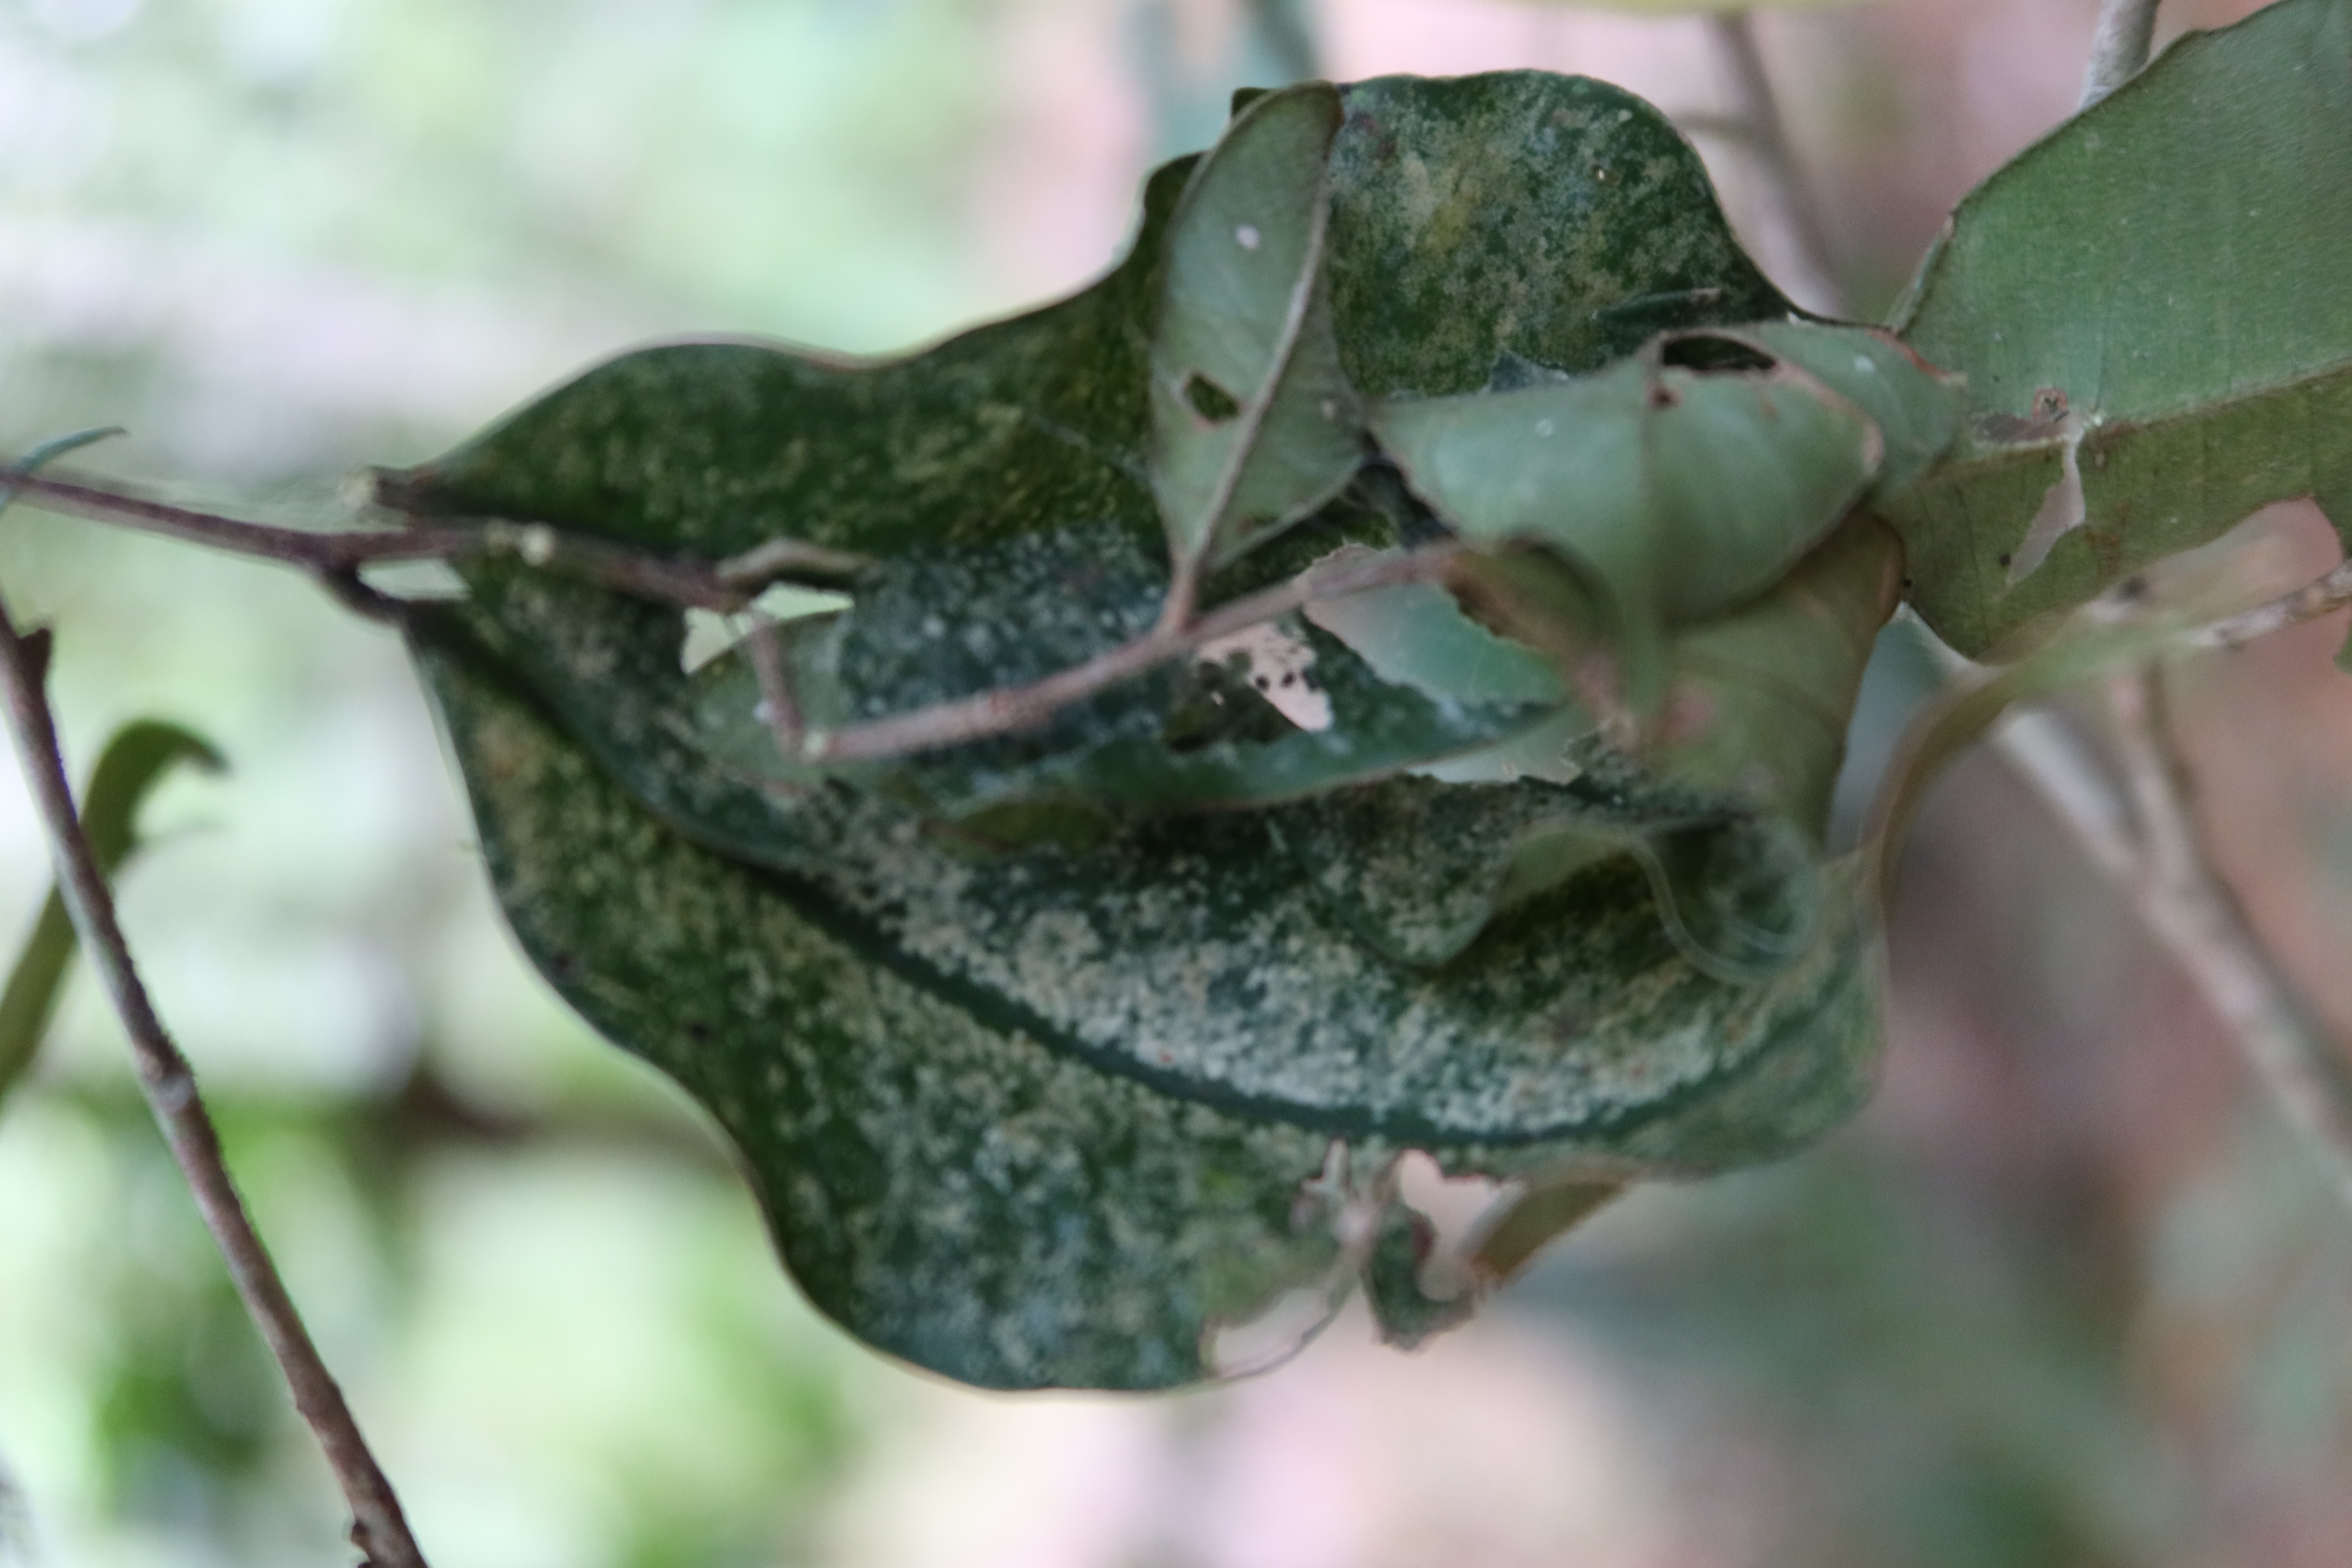
Label: Powdery mildew